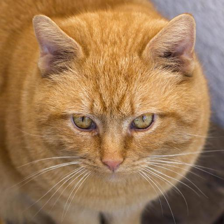
Label: animals